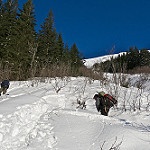
Label: mountain